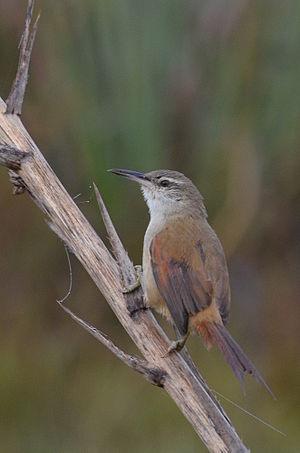
Limnoctites est un genre de passereaux monotypique de la famille des Furnariidés, originaire d'Amérique du Sud.